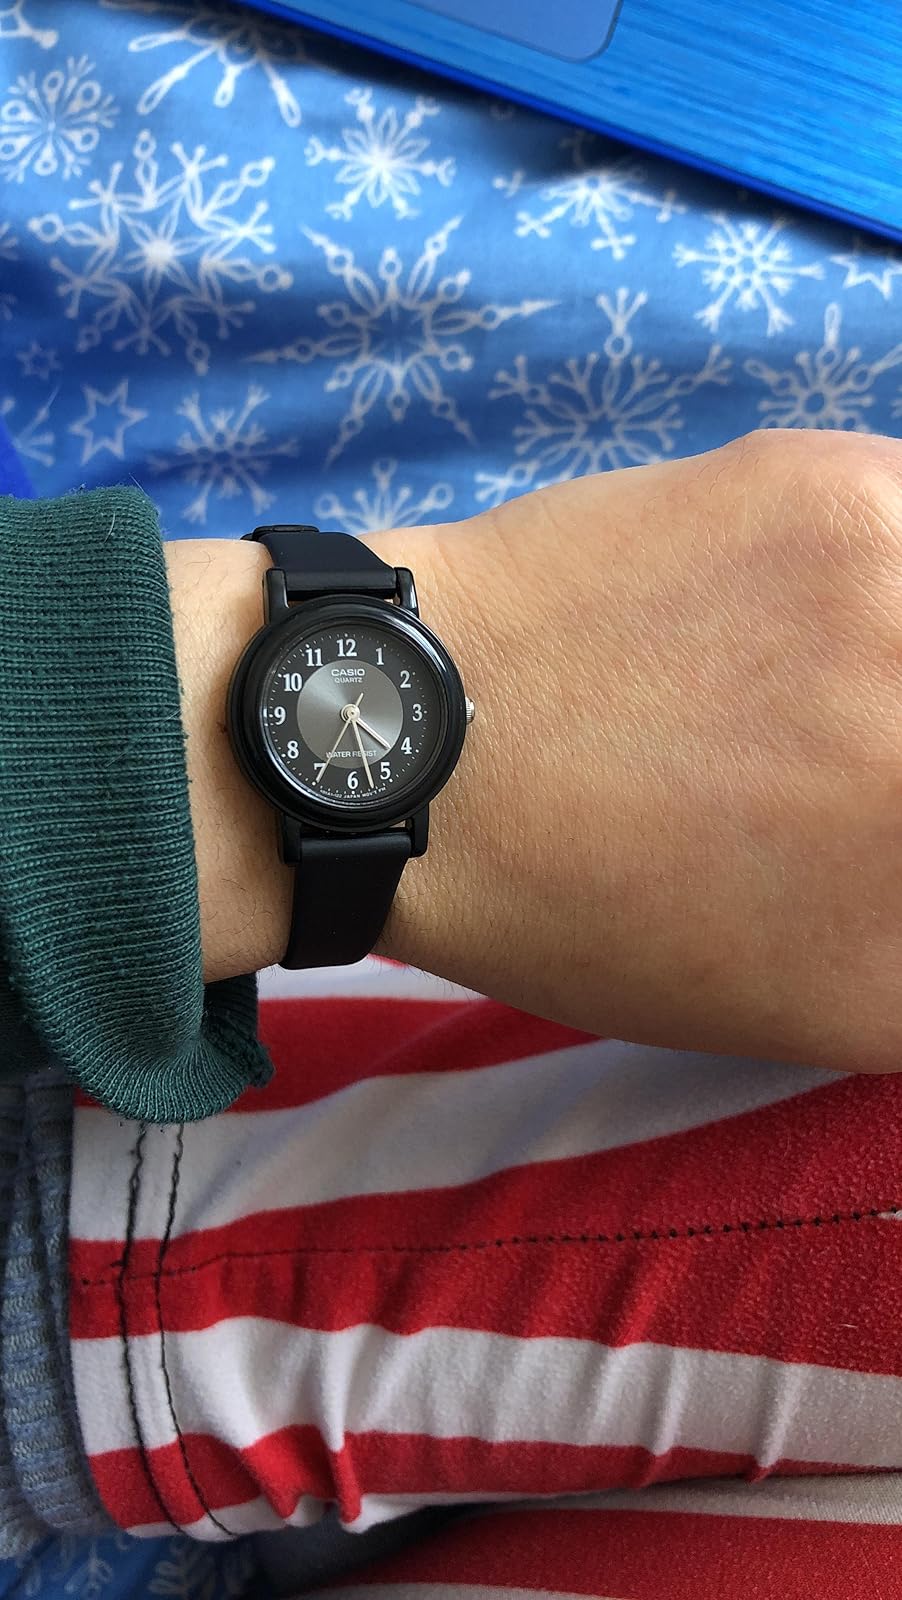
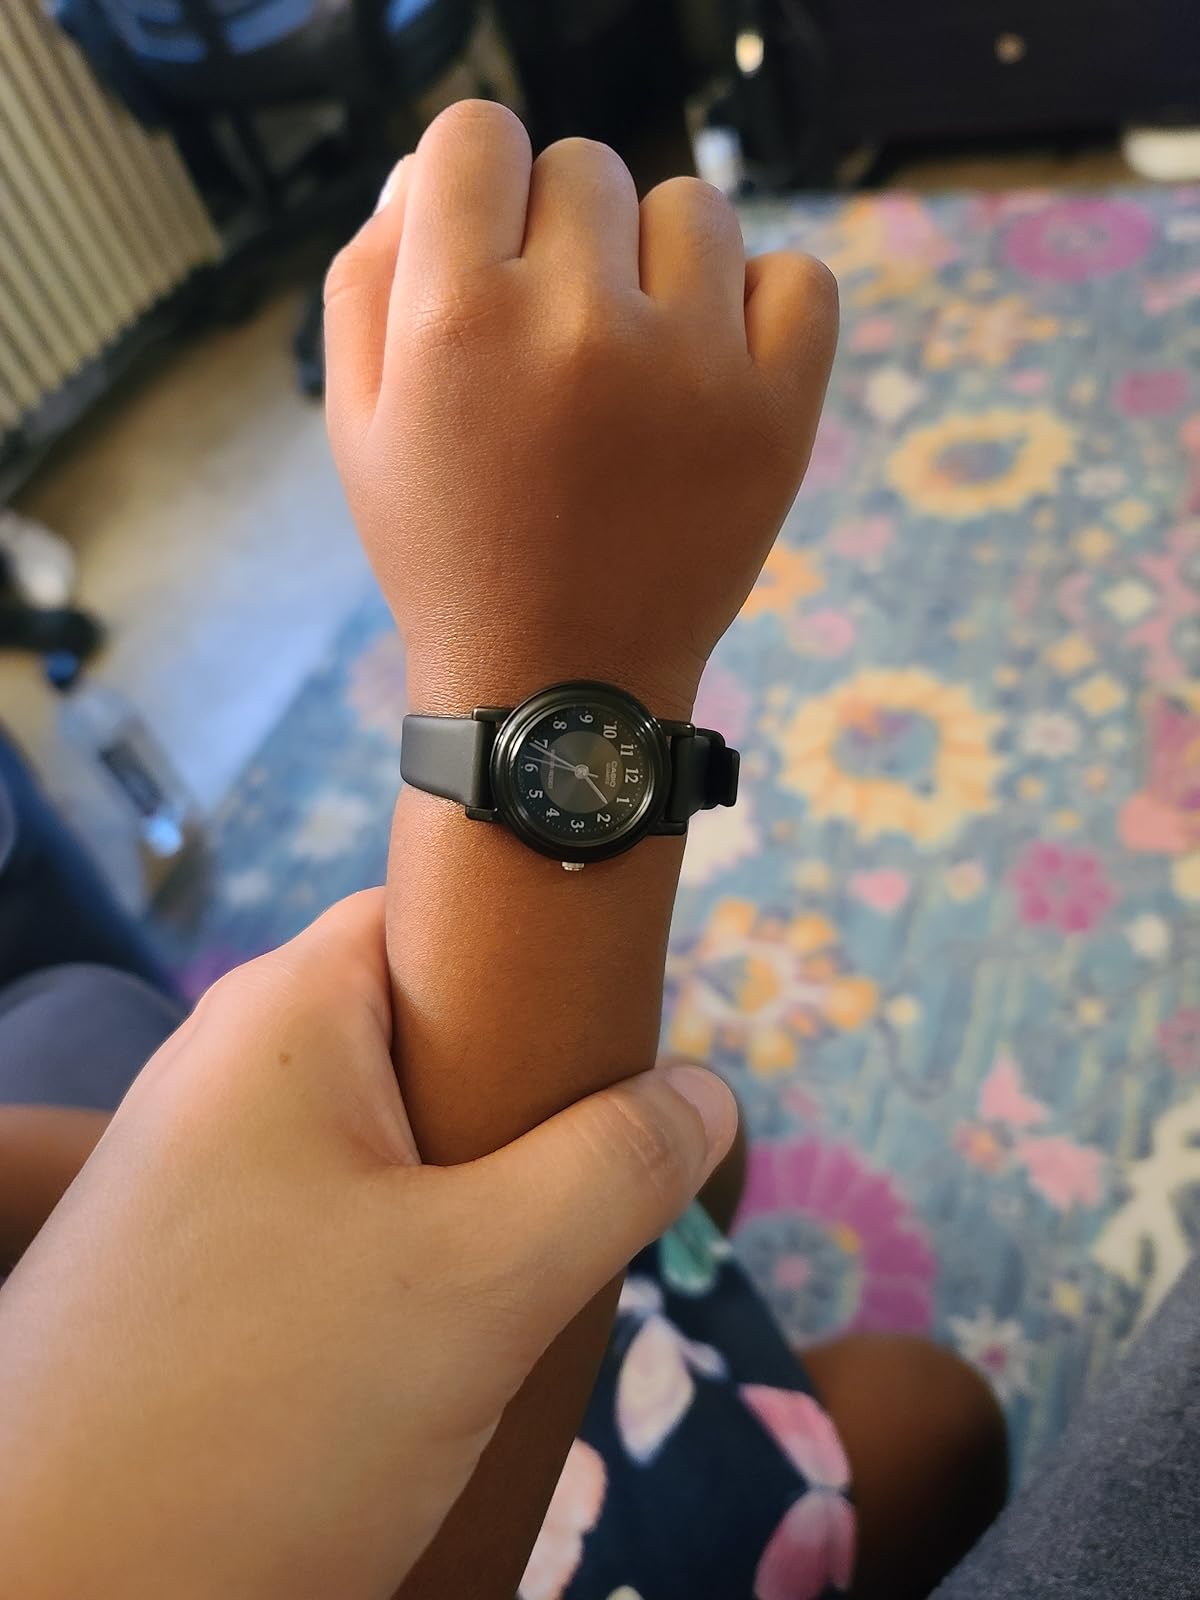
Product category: accessories_watch
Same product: yes